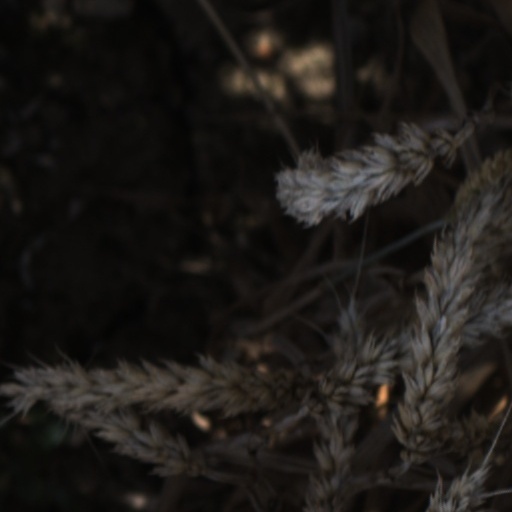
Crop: wheat